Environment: real
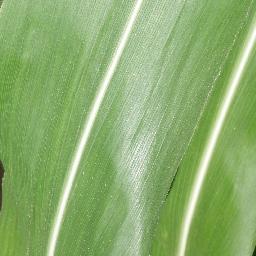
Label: healthy